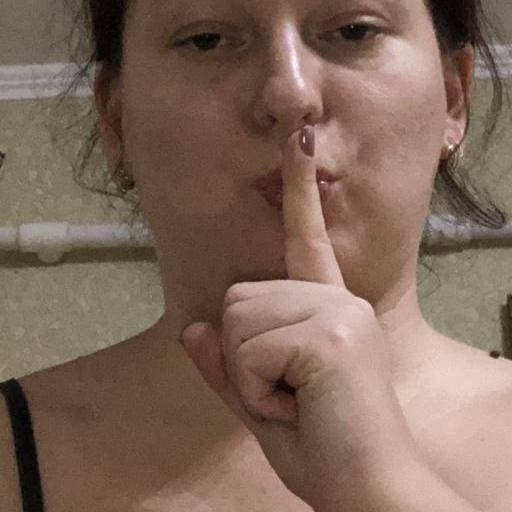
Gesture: mute